Shule Kingdom

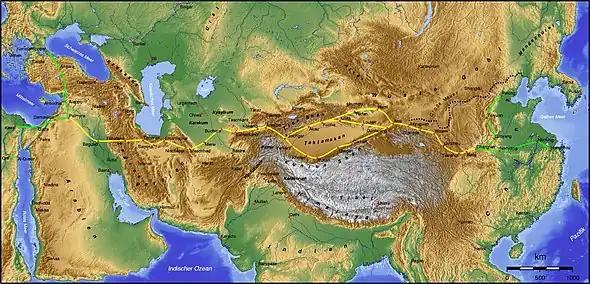
The capital of the Shule Kingdom, Kashgar, is marked

The Northern Silk Road that passed through Kashgar split off into the northern Tarim Basin route, which ran from Kashgar over Aksu, Kucha, Korla, through the Iron Gate Pass, over Karasahr, Jiaohe, Turpan, Gaochang and Kumul to Anxi. The southern Tarim Basin route ran from Kashgar over Yarkant, Karghalik, Pishan, Khotan, Keriya, Niya, Qarqan, Qarkilik, Miran and Dunhuang to Anxi.